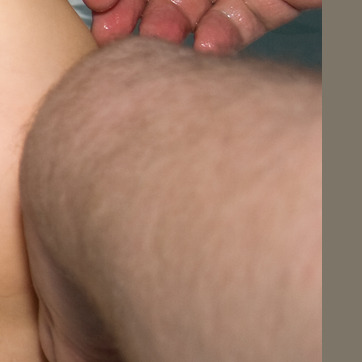
Material: skin